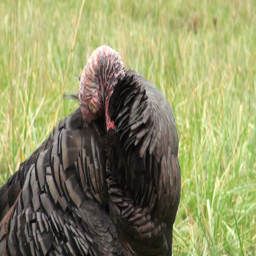
wild turkeys in a field